History of Speyer

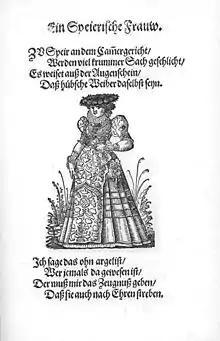
Ladies' fashion in Speyer of 1586

After siding with the Protestants, the 17th century in Speyer was distinguished by its alliance with the Protestant Union and by the influence of the Catholic League personified by the Bishop of Speyer.